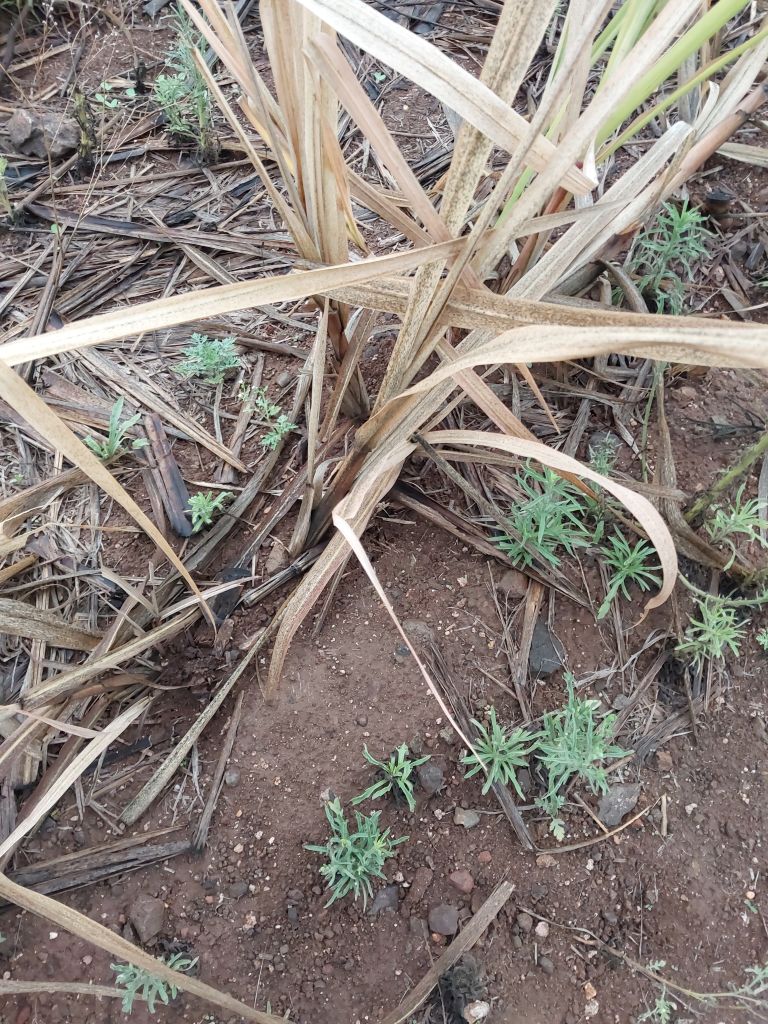
Label: Sett Rot